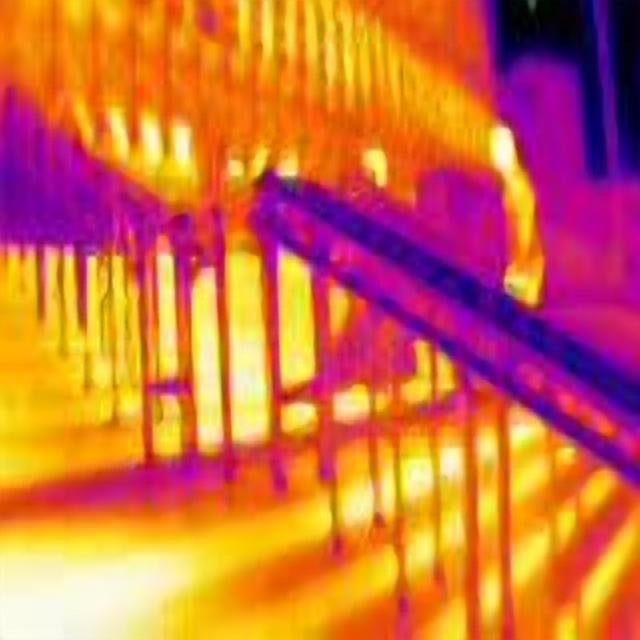
Detected objects:
label: person